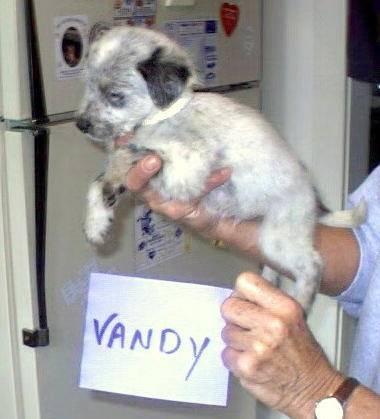
dog